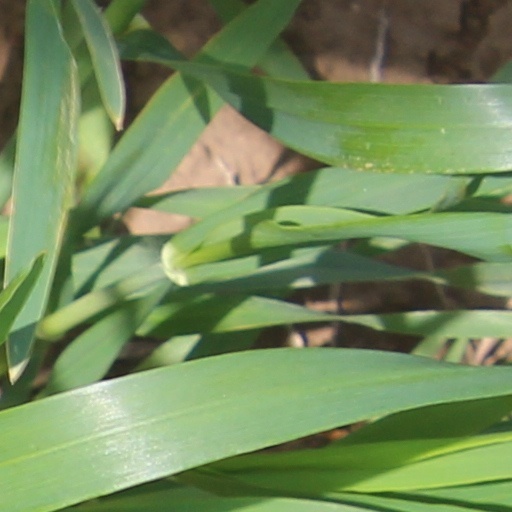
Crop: wheat